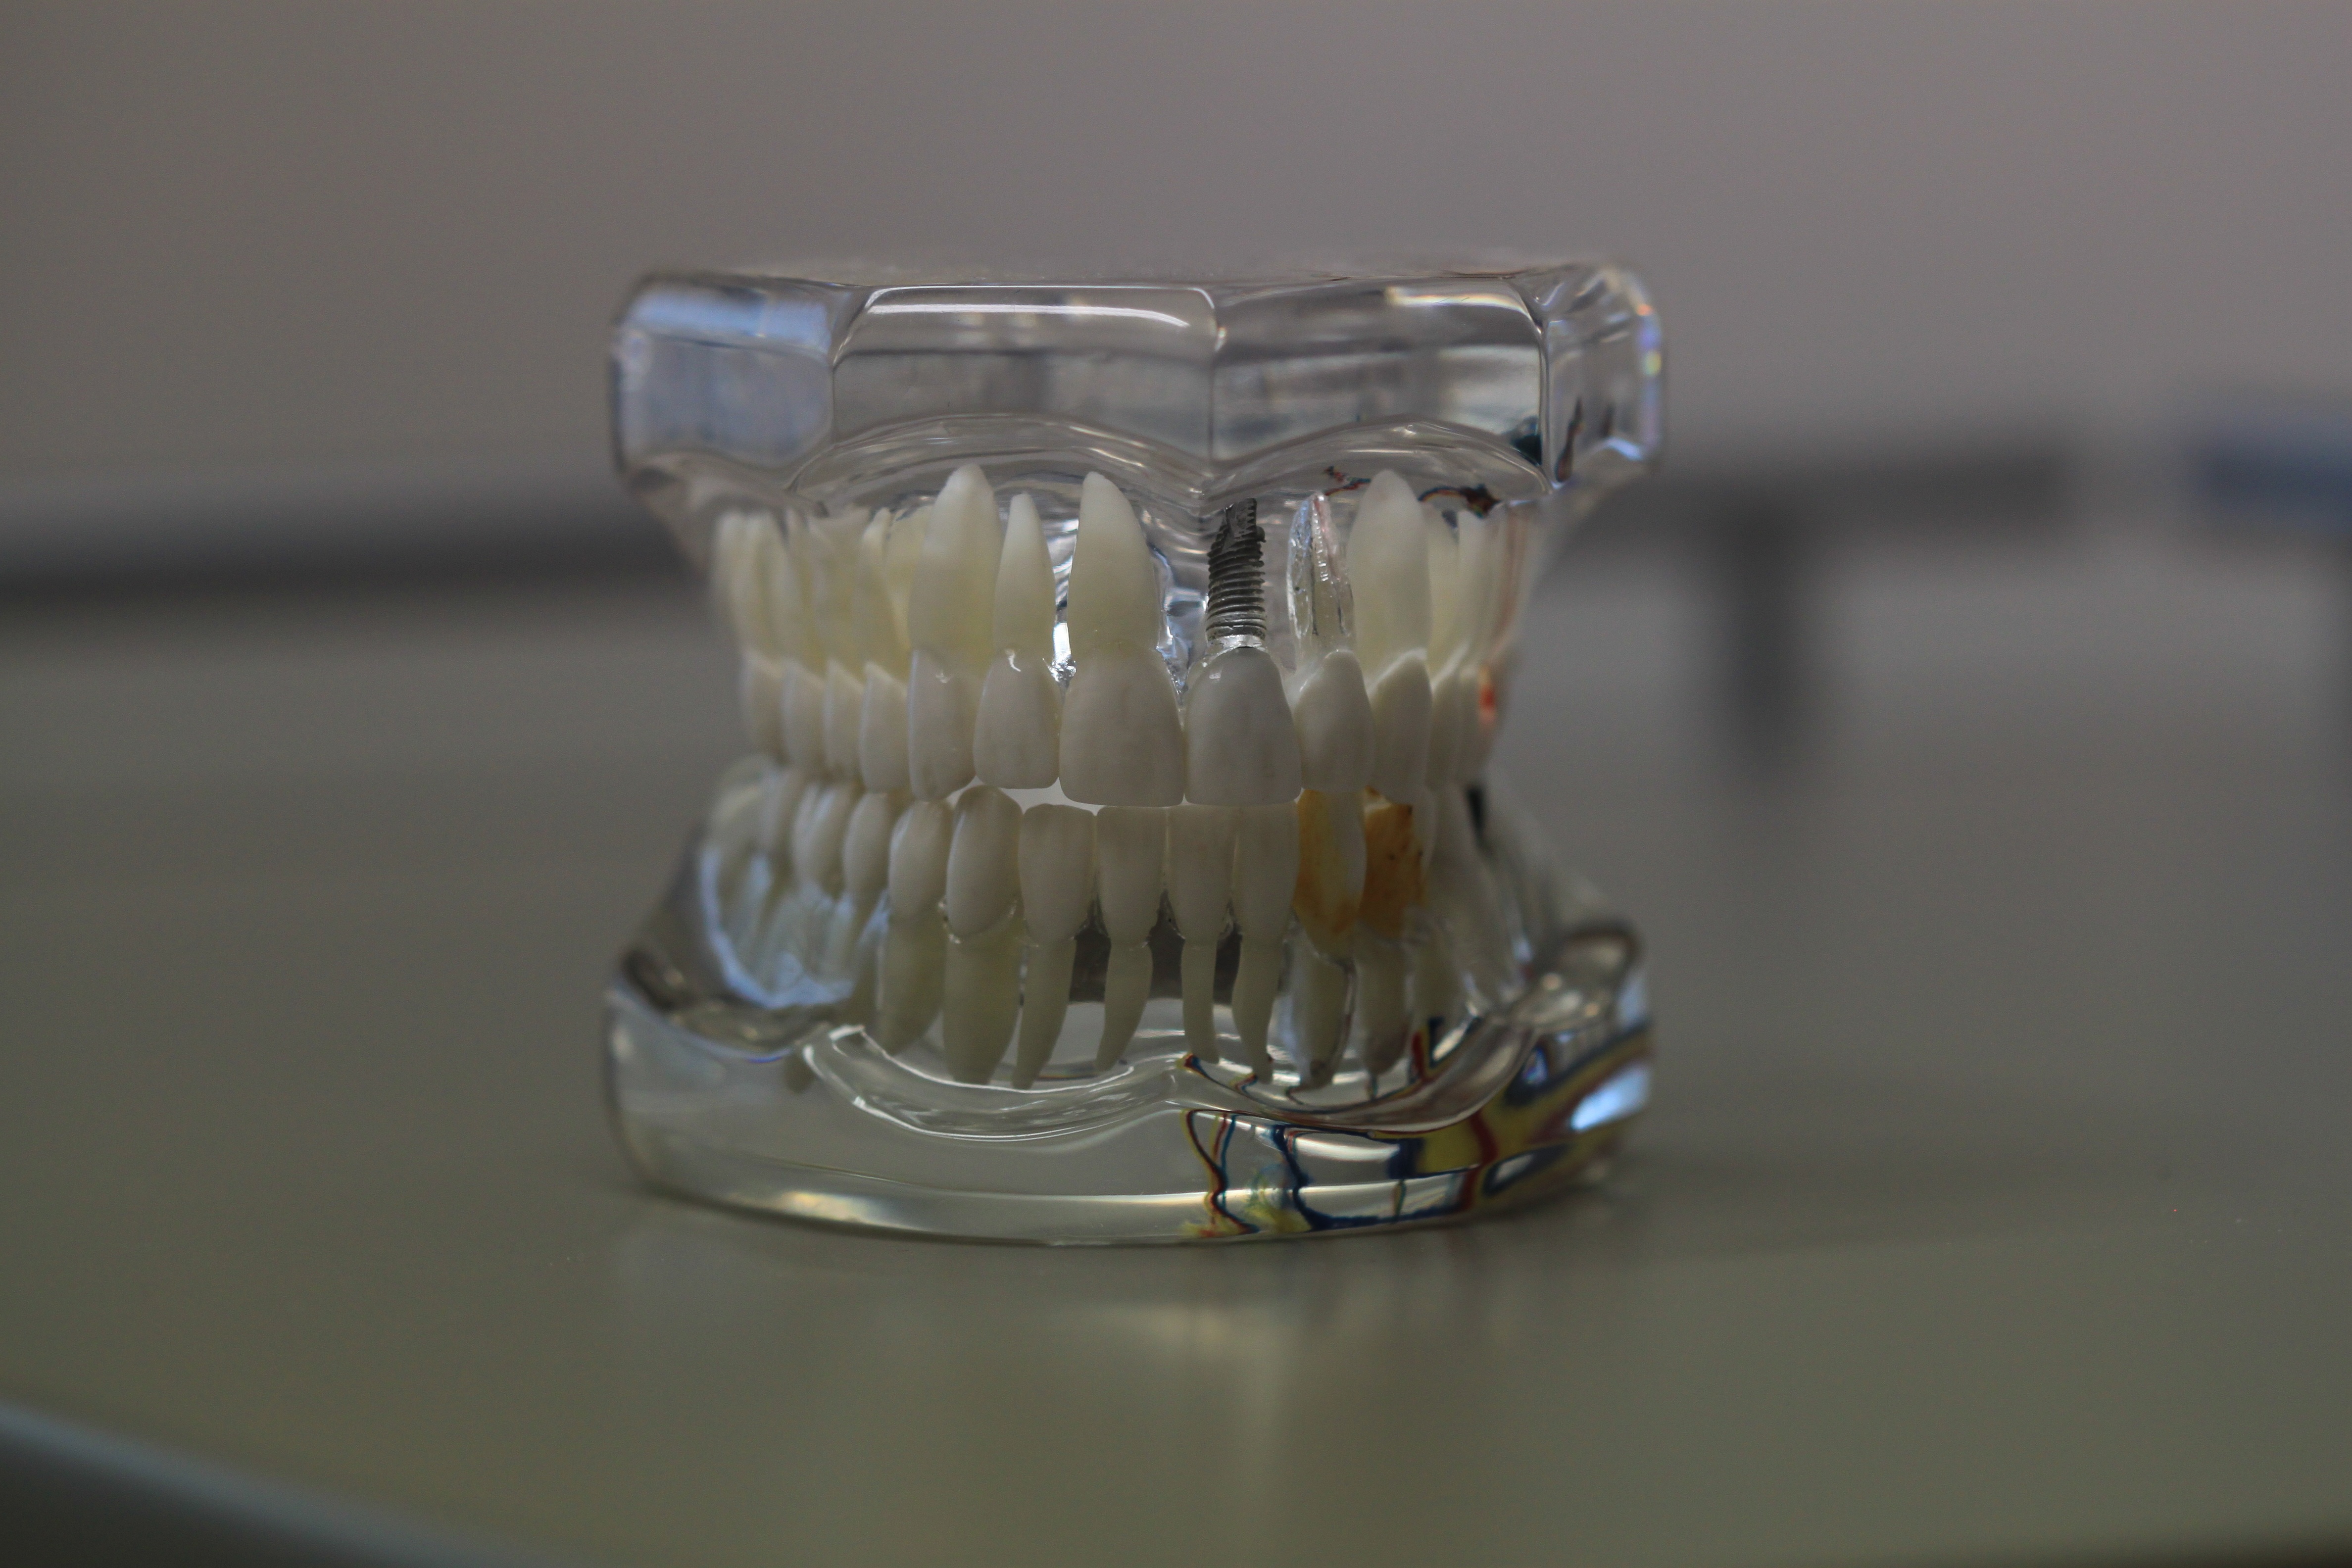
glass, model, care, candle, lighting, denture, teeth, tooth, oral, healthcare, dentistry, jaw, incandescent light bulb, dentals